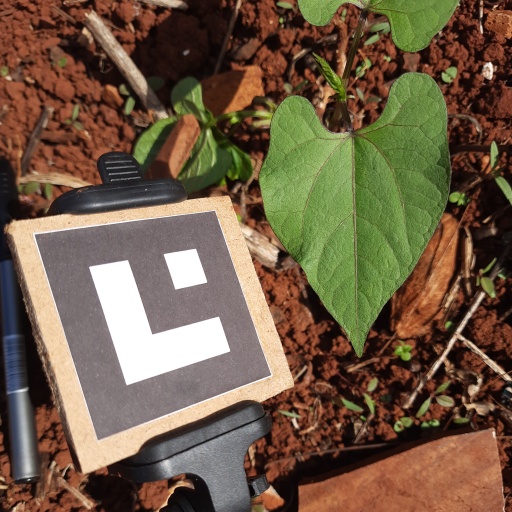
Observations: flat surface, no eating holes, under sunlight